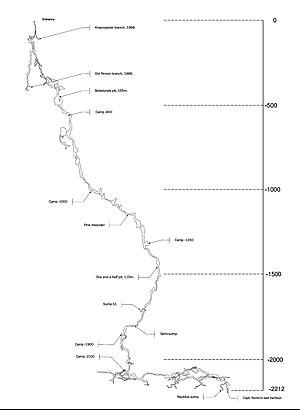
Le gouffre Veryovkina ou Verevkina est, depuis août 2017, la cavité souterraine naturelle la plus profonde au monde. Elle s'ouvre à 2 309 mètres d'altitude, sur le massif de l'Arabika, dans les monts de Gagra, près du col situé entre les sommets de Krepost et de Zont, plus près des pentes du Krepost. Sa profondeur était de 2 212 mètres en 2018, dont les huit derniers mètres sondés en siphon.
La liste des plus profondes cavités naturelles souterraines dans le monde, présentée dans les tableaux ci-dessous, recense les cavités naturelles souterraines connues qui offrent une dénivellation dépassant les 750 mètres.